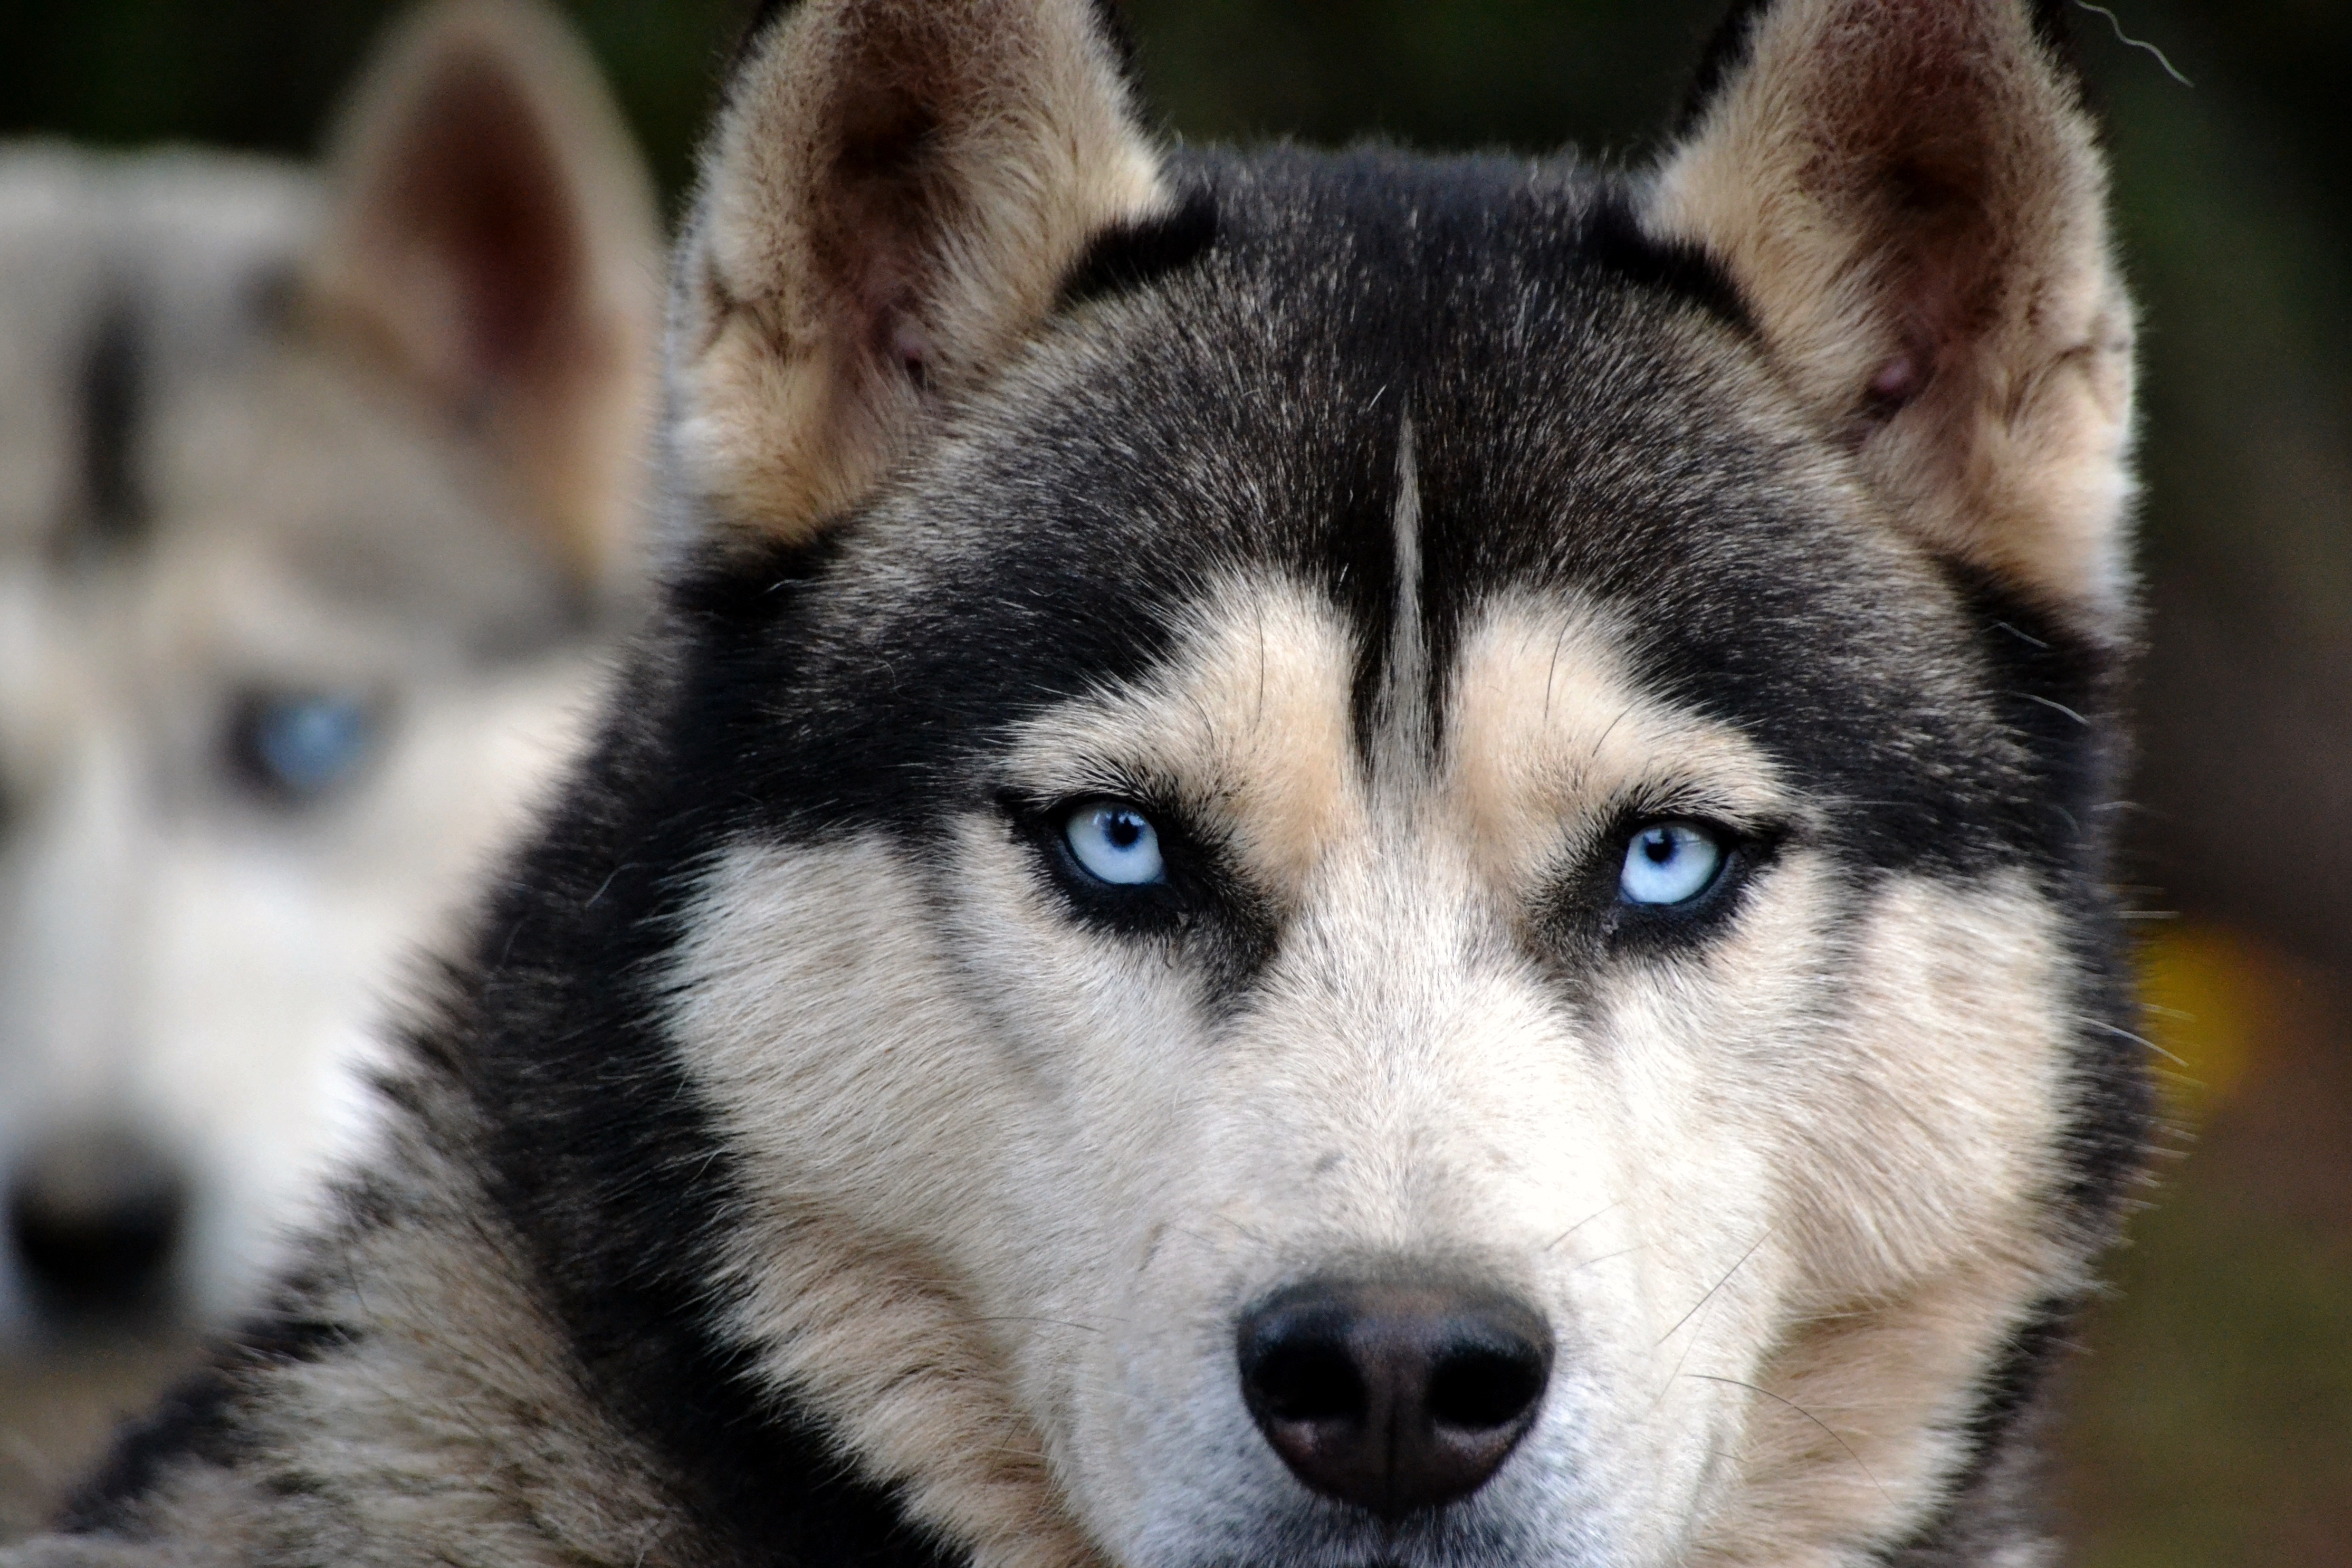
view, dog, animal, mammal, eyes, vertebrate, huskies, dog breed, sled dog, akita inu, siberian husky, alaskan malamute, shikoku, dog like mammal, saarloos wolfdog, wolfdog, czechoslovakian wolfdog, carnivoran, dog breed group, greenland dog, east siberian laika, west siberian laika, j mthund, tamaskan dog, norwegian elkhound, northern inuit dog, native american indian dog, miniature siberian husky, alaskan klee kai